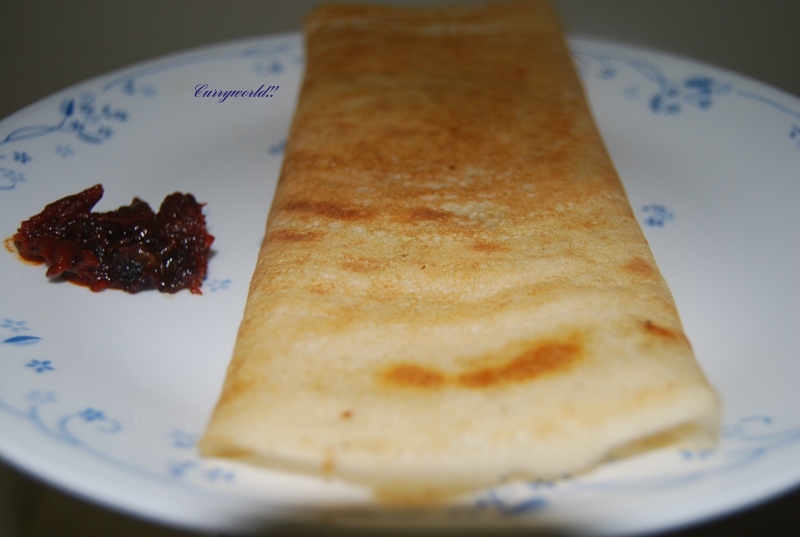
Dish: masala_dosa